Gavin Hamilton (cricketer)

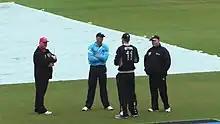
Hamilton and Daniel Vettori during a rain delay in the Scotland-New Zealand match of the 2009 ICC World Twenty20

He began his senior career in 1993, taking 5–65 in the first innings of his first-class debut, Scotland's annual game against Ireland. He also played a few times that year for Yorkshire's Second XI, making his first-team debut for the county in 1994. He took a few years to become established in the side, but by 1998 was an important team member: that summer he took 59 first-class wickets at 20.54 as well as scoring six fifties, and claimed 34 one-day scalps at 18.94.